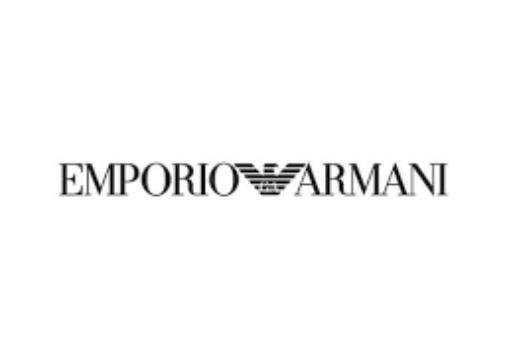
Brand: Armani Junior
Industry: Clothes